Orhan (name)

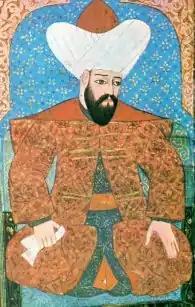
Detail of an Ottoman miniature painting depicting Orhan, Sultan of the Ottoman Empire from 1326 to 1360. The painting is preserved at the Topkapı Palace Museum in Istanbul, Turkey.

Orhan is a Turkish surname and masculine given name that means Khan of fortress.